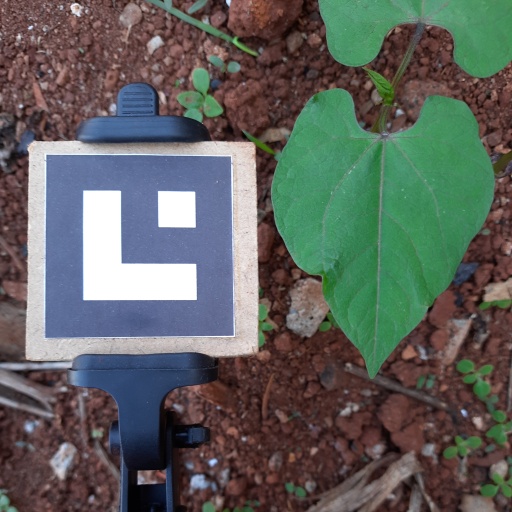
Observations: wavy surface, no eating holes, under shade